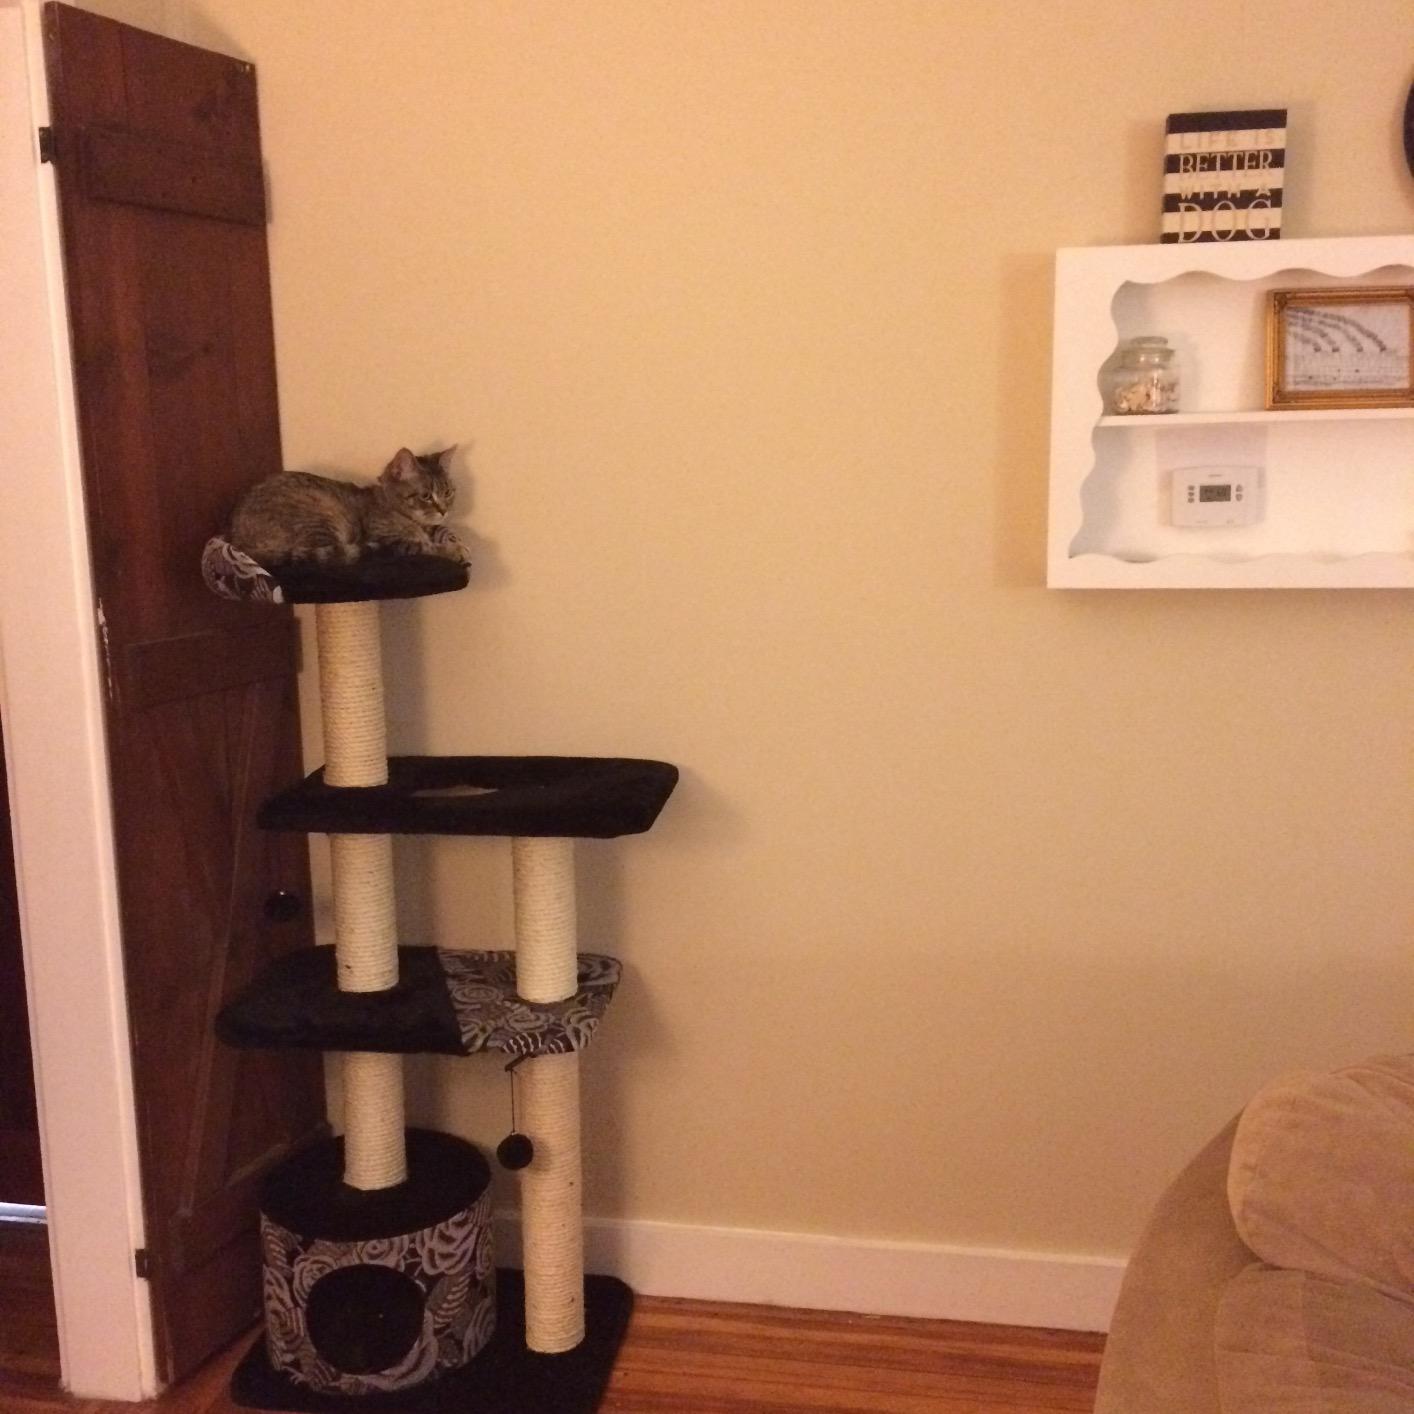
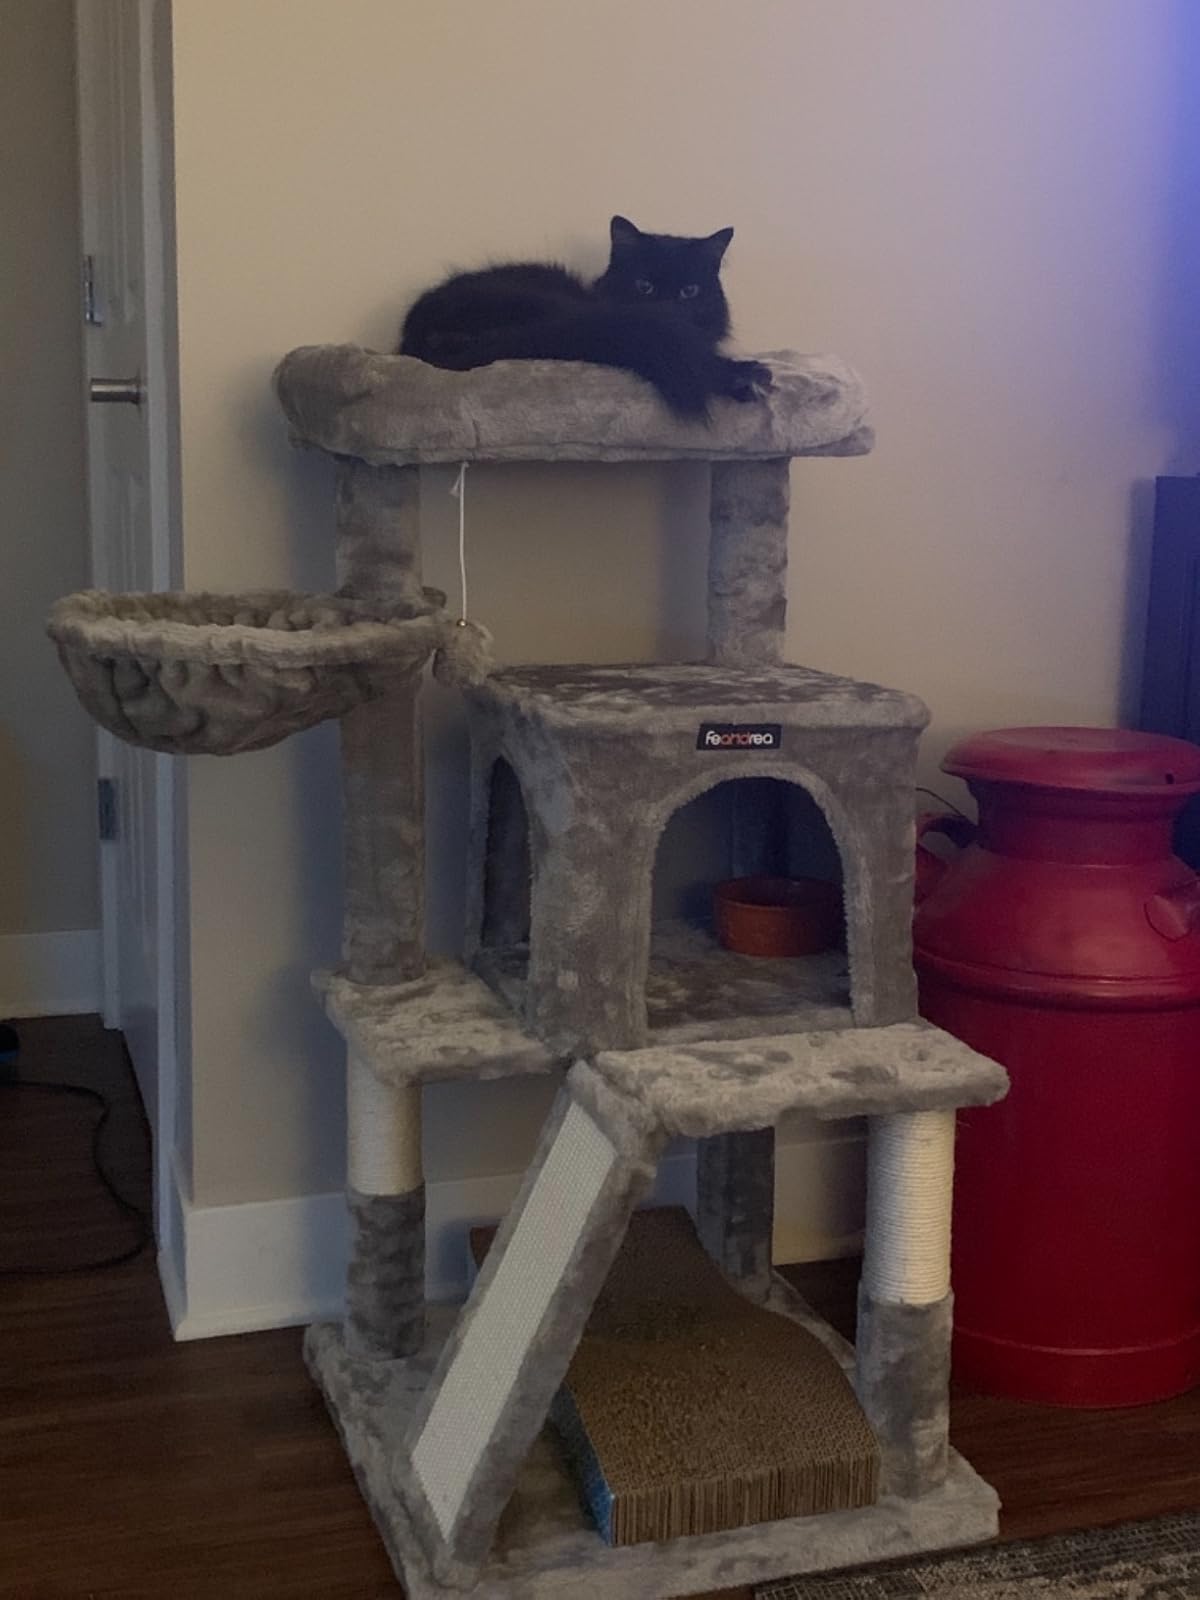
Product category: items_cat tree
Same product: no